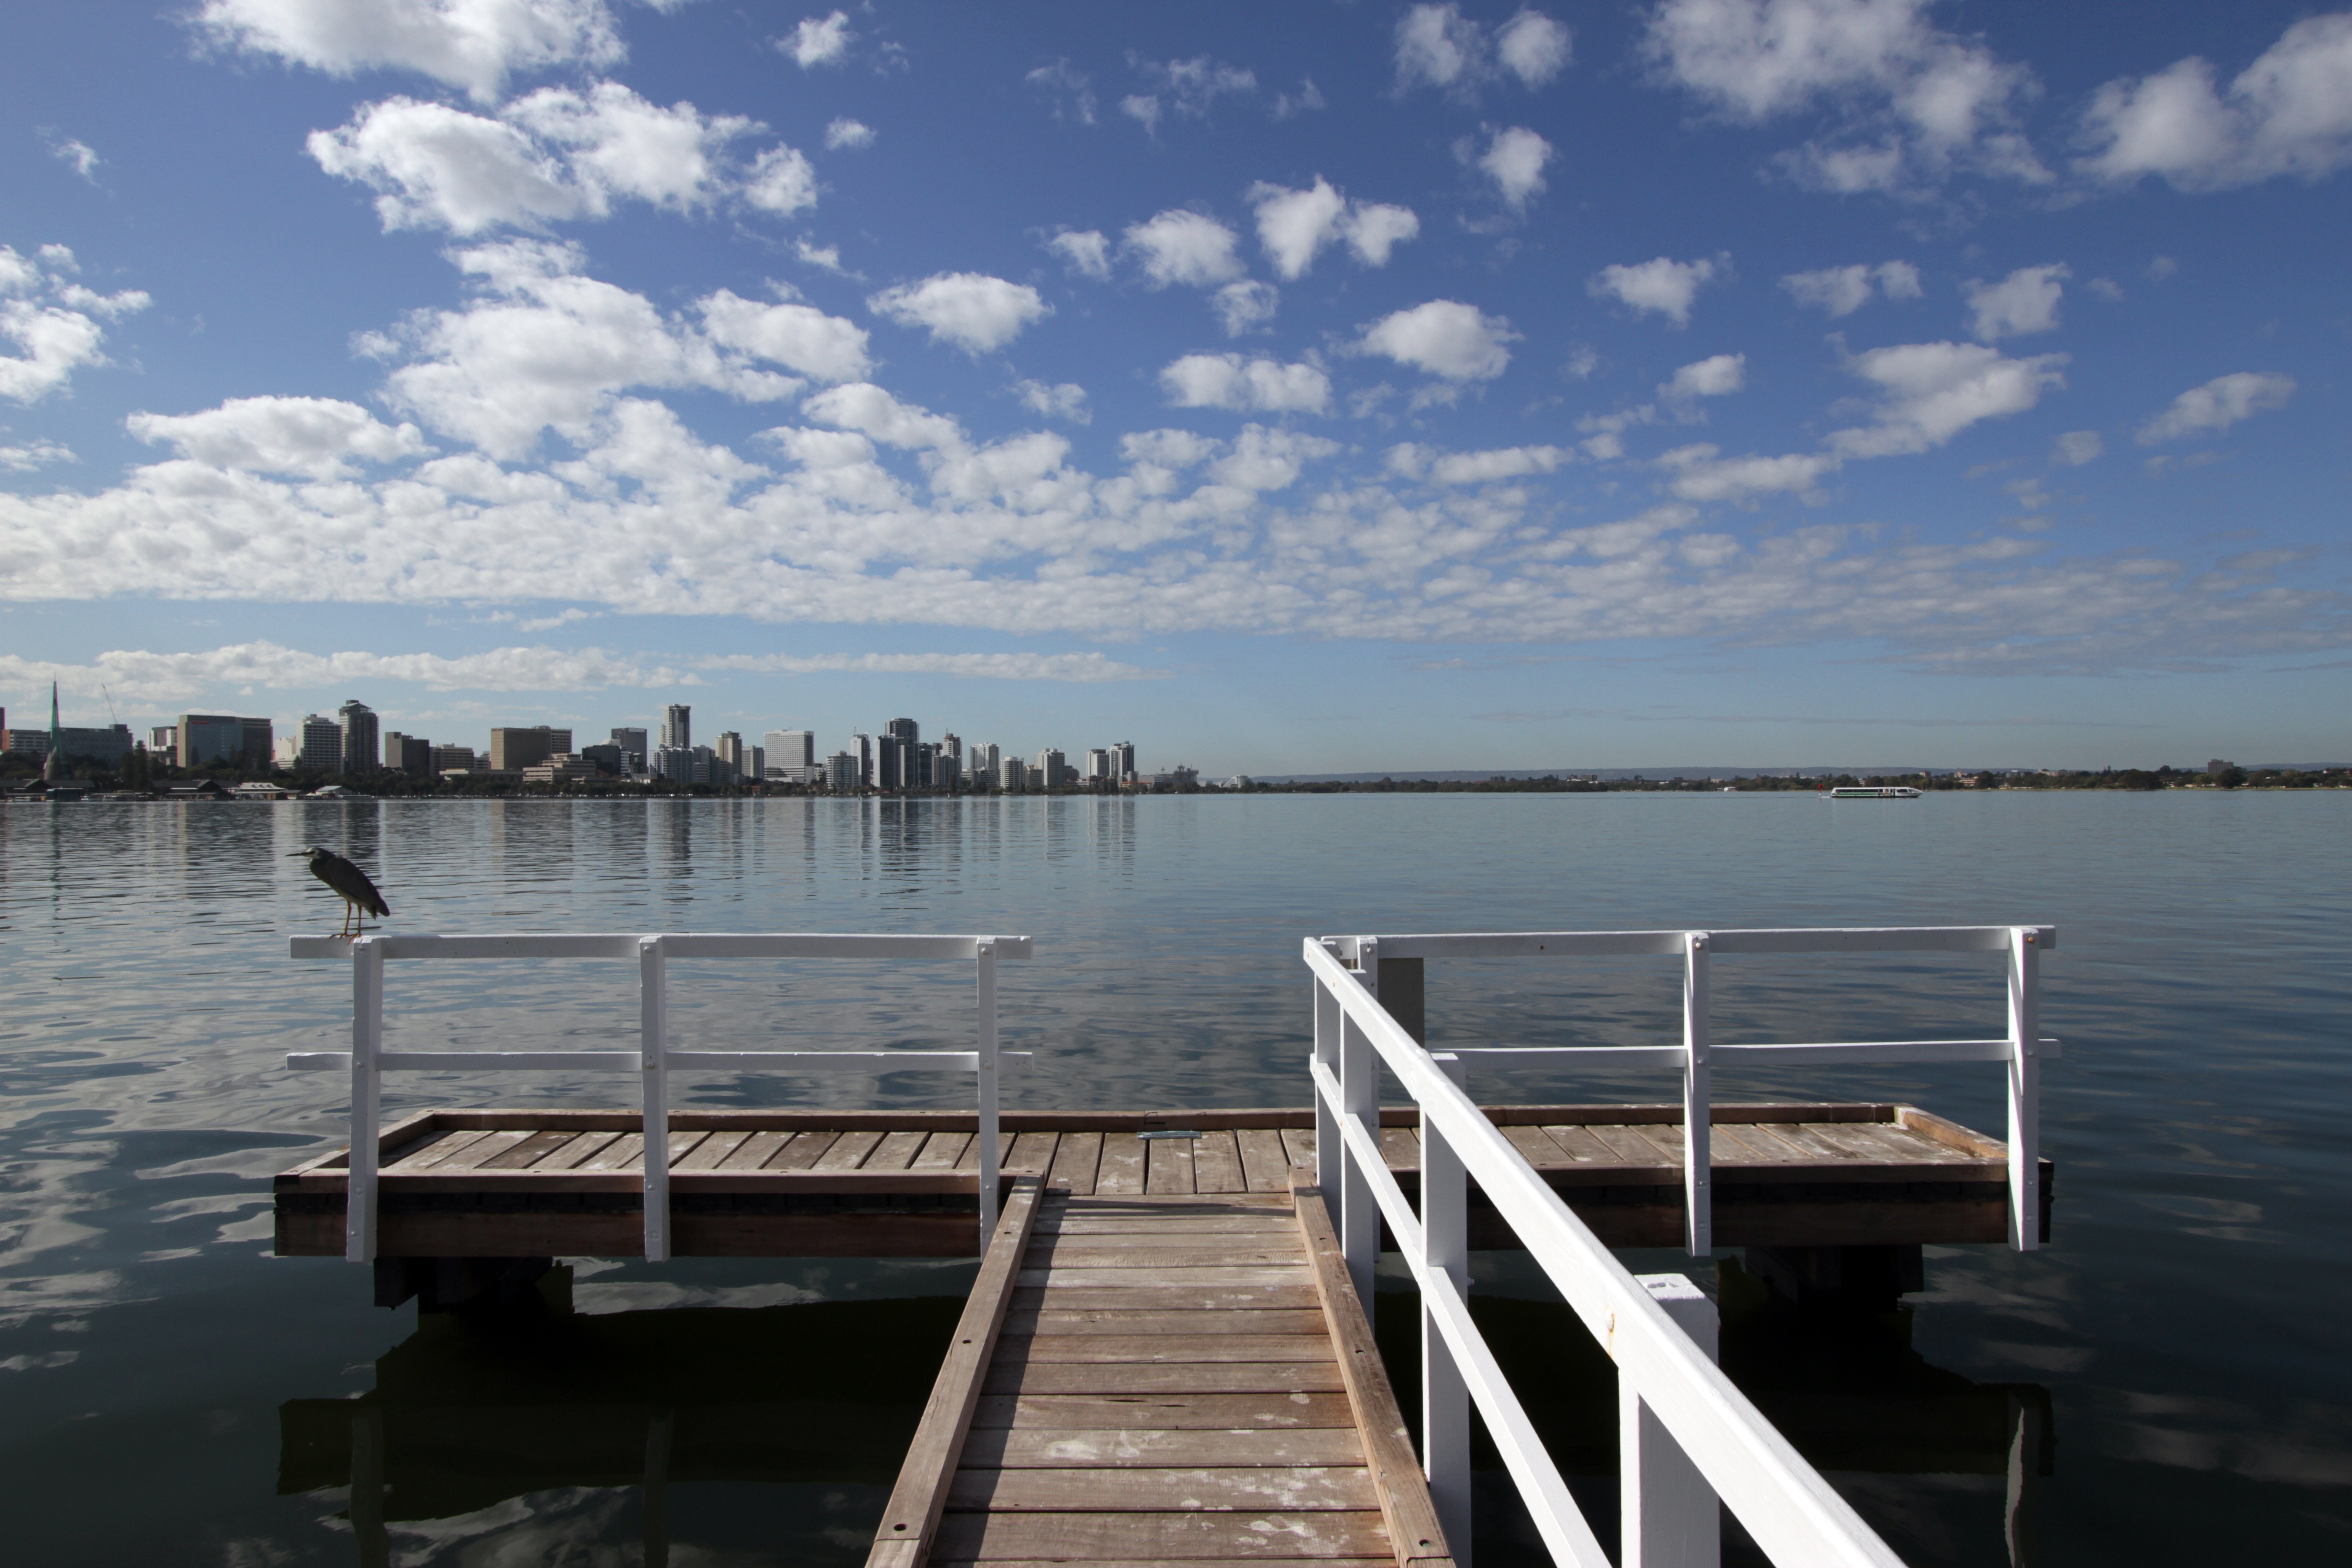
landscape, sea, coast, water, horizon, dock, sky, sun, boat, skyline, shore, lake, view, pier, river, cityscape, summer, vehicle, tranquil, calm, bay, harbor, marina, jetty, australia, swan, clouds, wooden, scene, vista, wa, perth